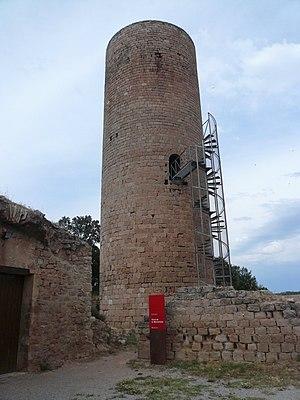
Els Prats de Rei est une commune située en Catalogne en Espagne. Elle appartient à la Province de Barcelone et plus précisément au district de Igualada, dans la comarque du Anoia. La langue dominante officielle est le catalan.